Cherry Venture

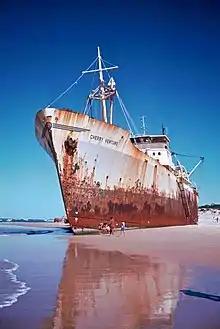
Cherry Venture circa 1974

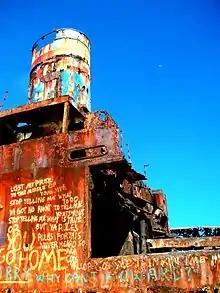
"Cherry Venture" pictured in 2002

Cherry Venture was a 1600-ton cargo ship of Scandinavian origin. It ran aground on Teewah Beach in South East Queensland, Australia on 6 July 1973 and remained on the beach for 34 years until its removal in early 2007.